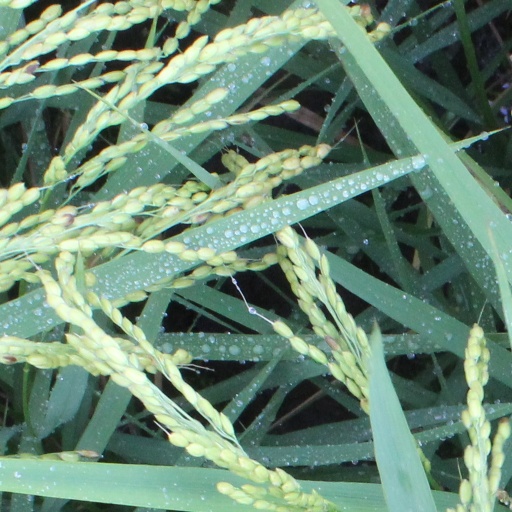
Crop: rice